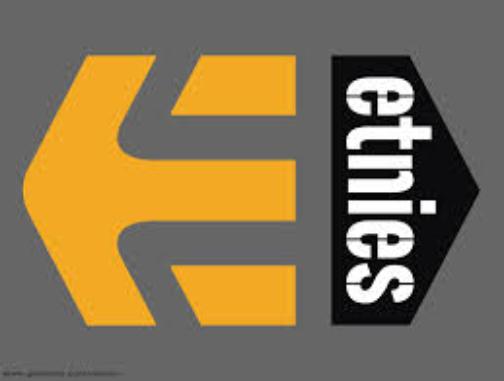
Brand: Etnies
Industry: Clothes